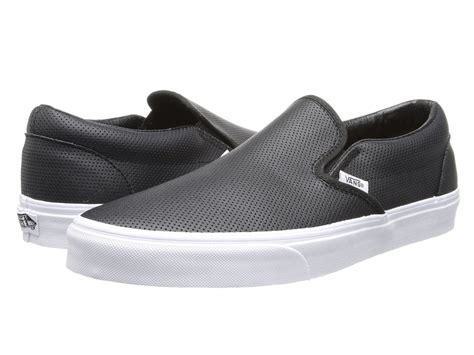
Brand: Vans
Model: Classic Slip On